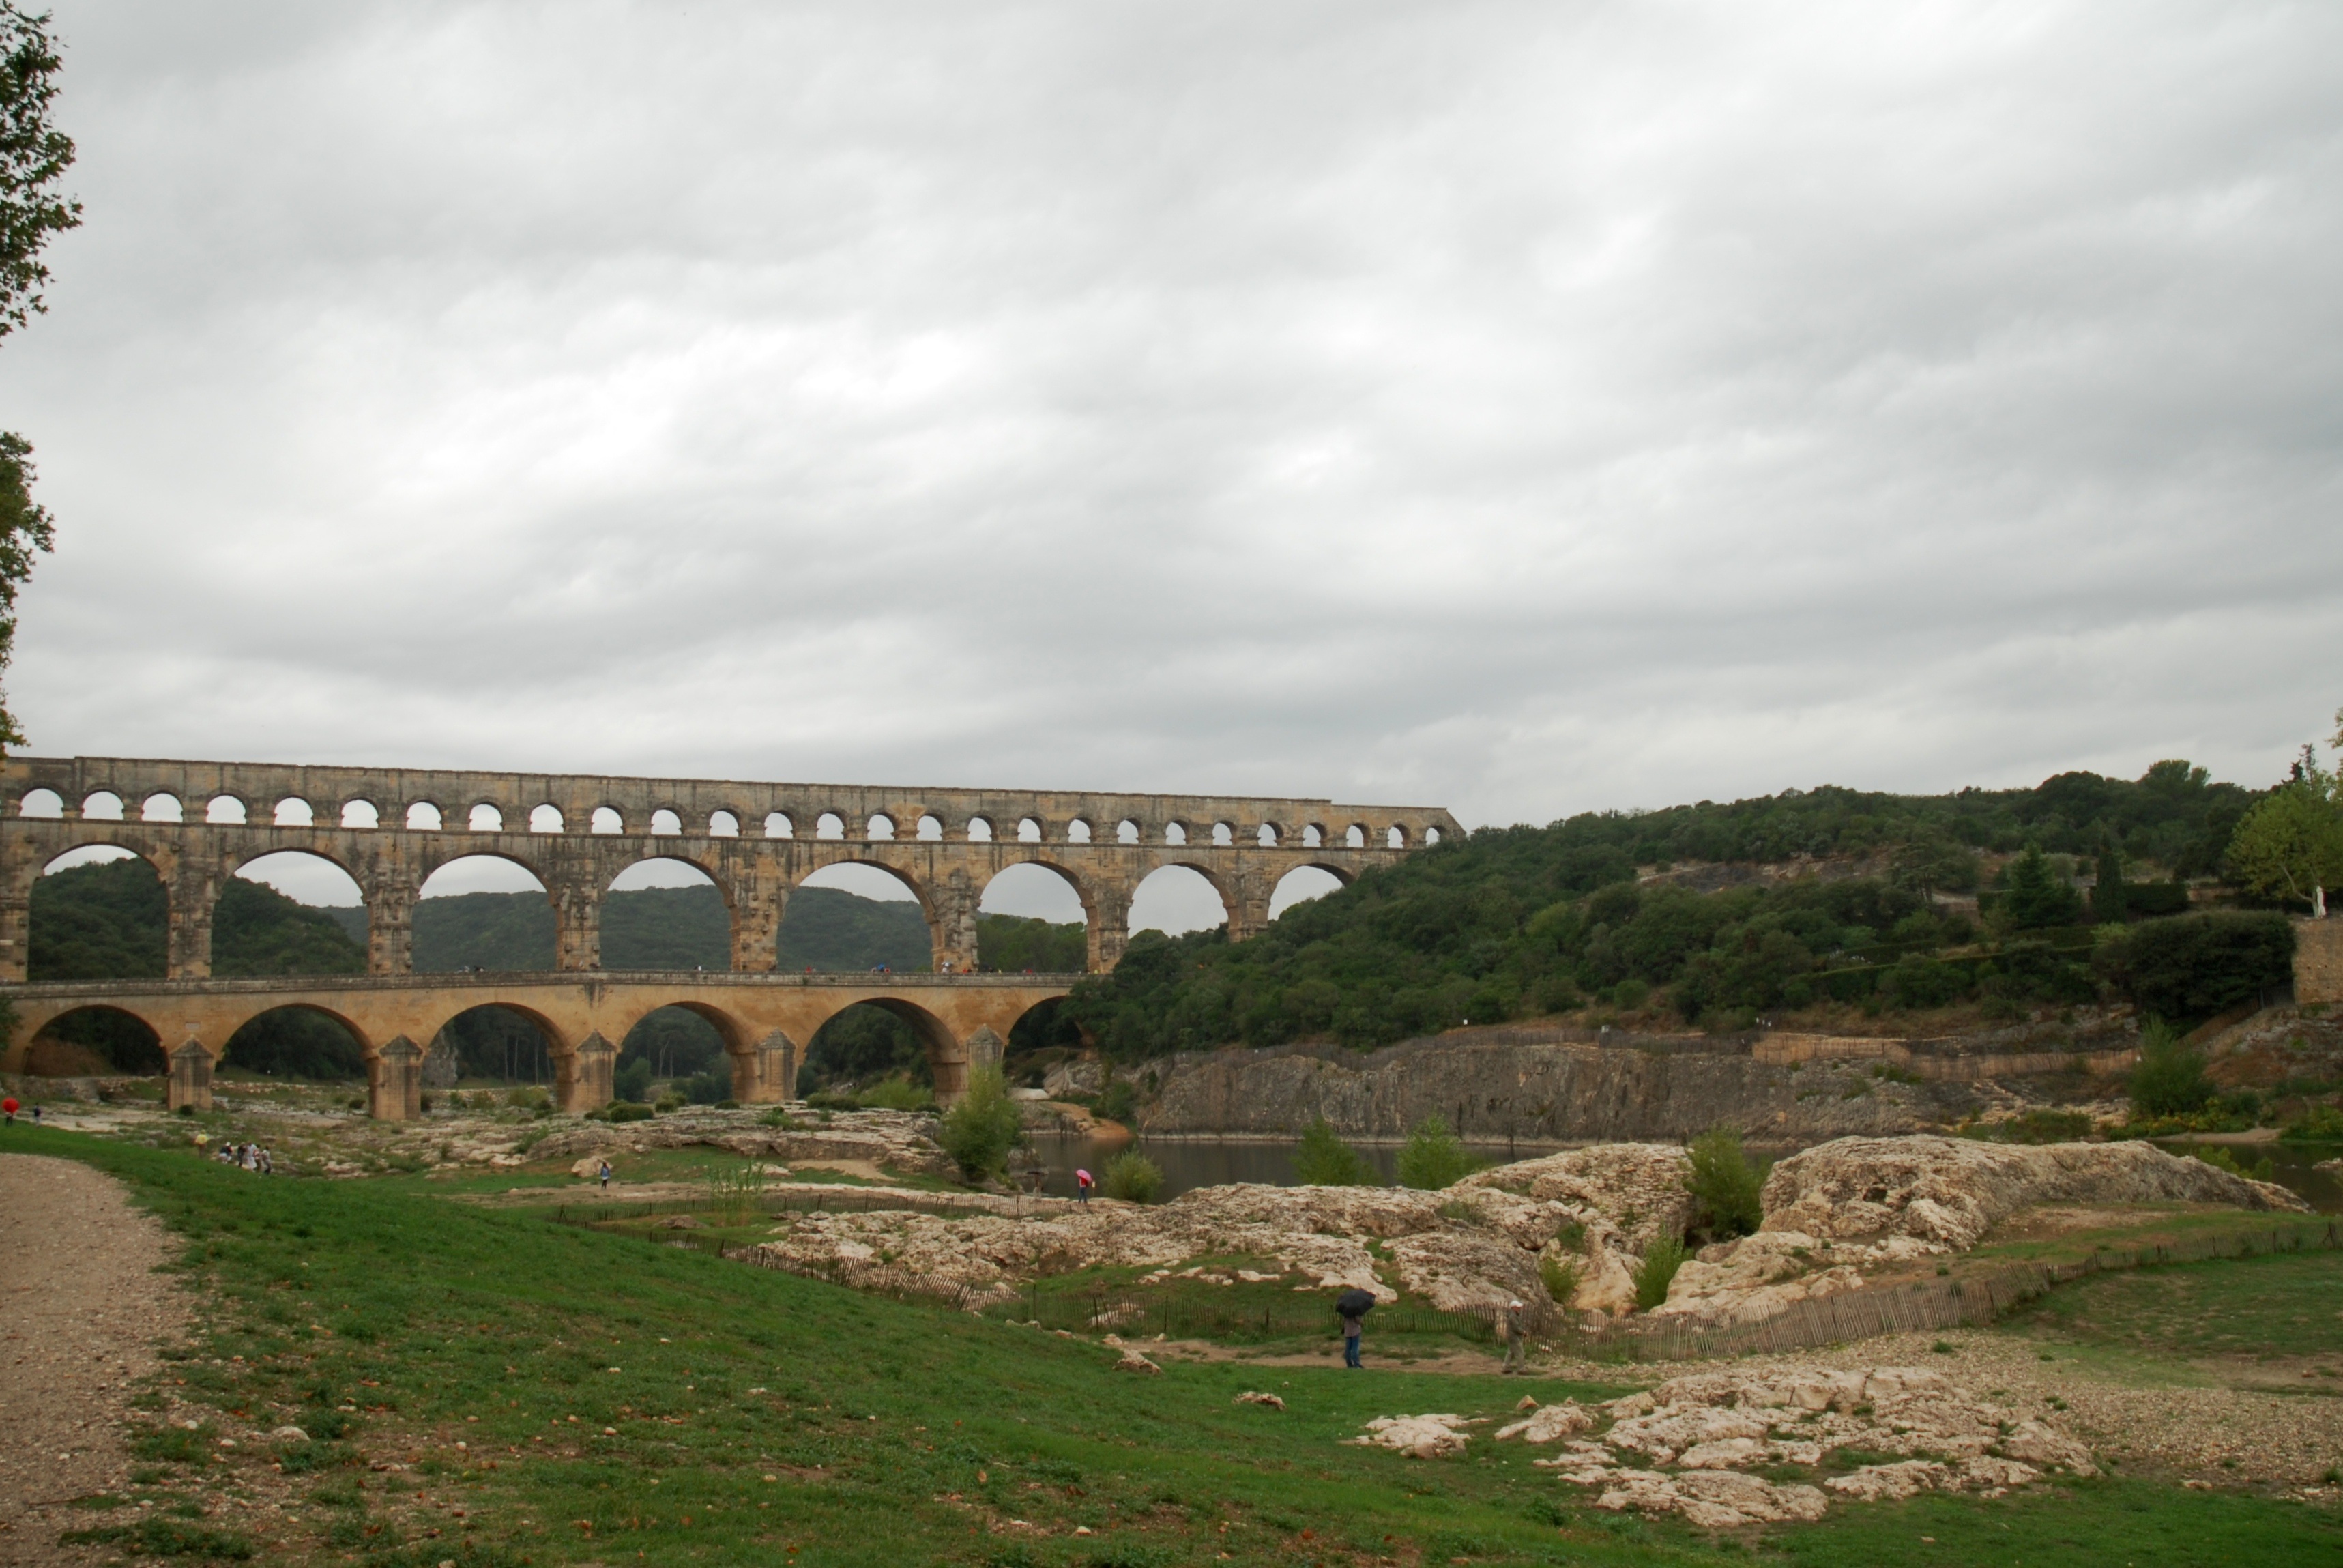
bridge, france, arch, ancient, landmark, historic, fortification, french, ruins, monastery, viaduct, aqueduct, arch bridge, ancient history